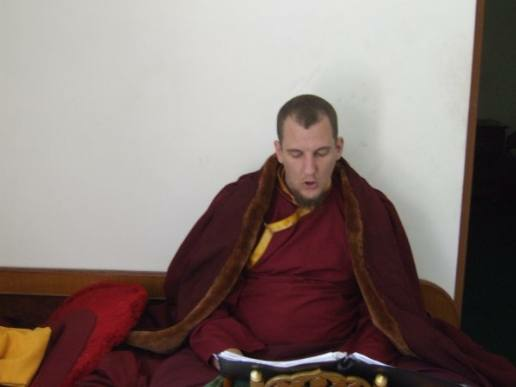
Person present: Yes